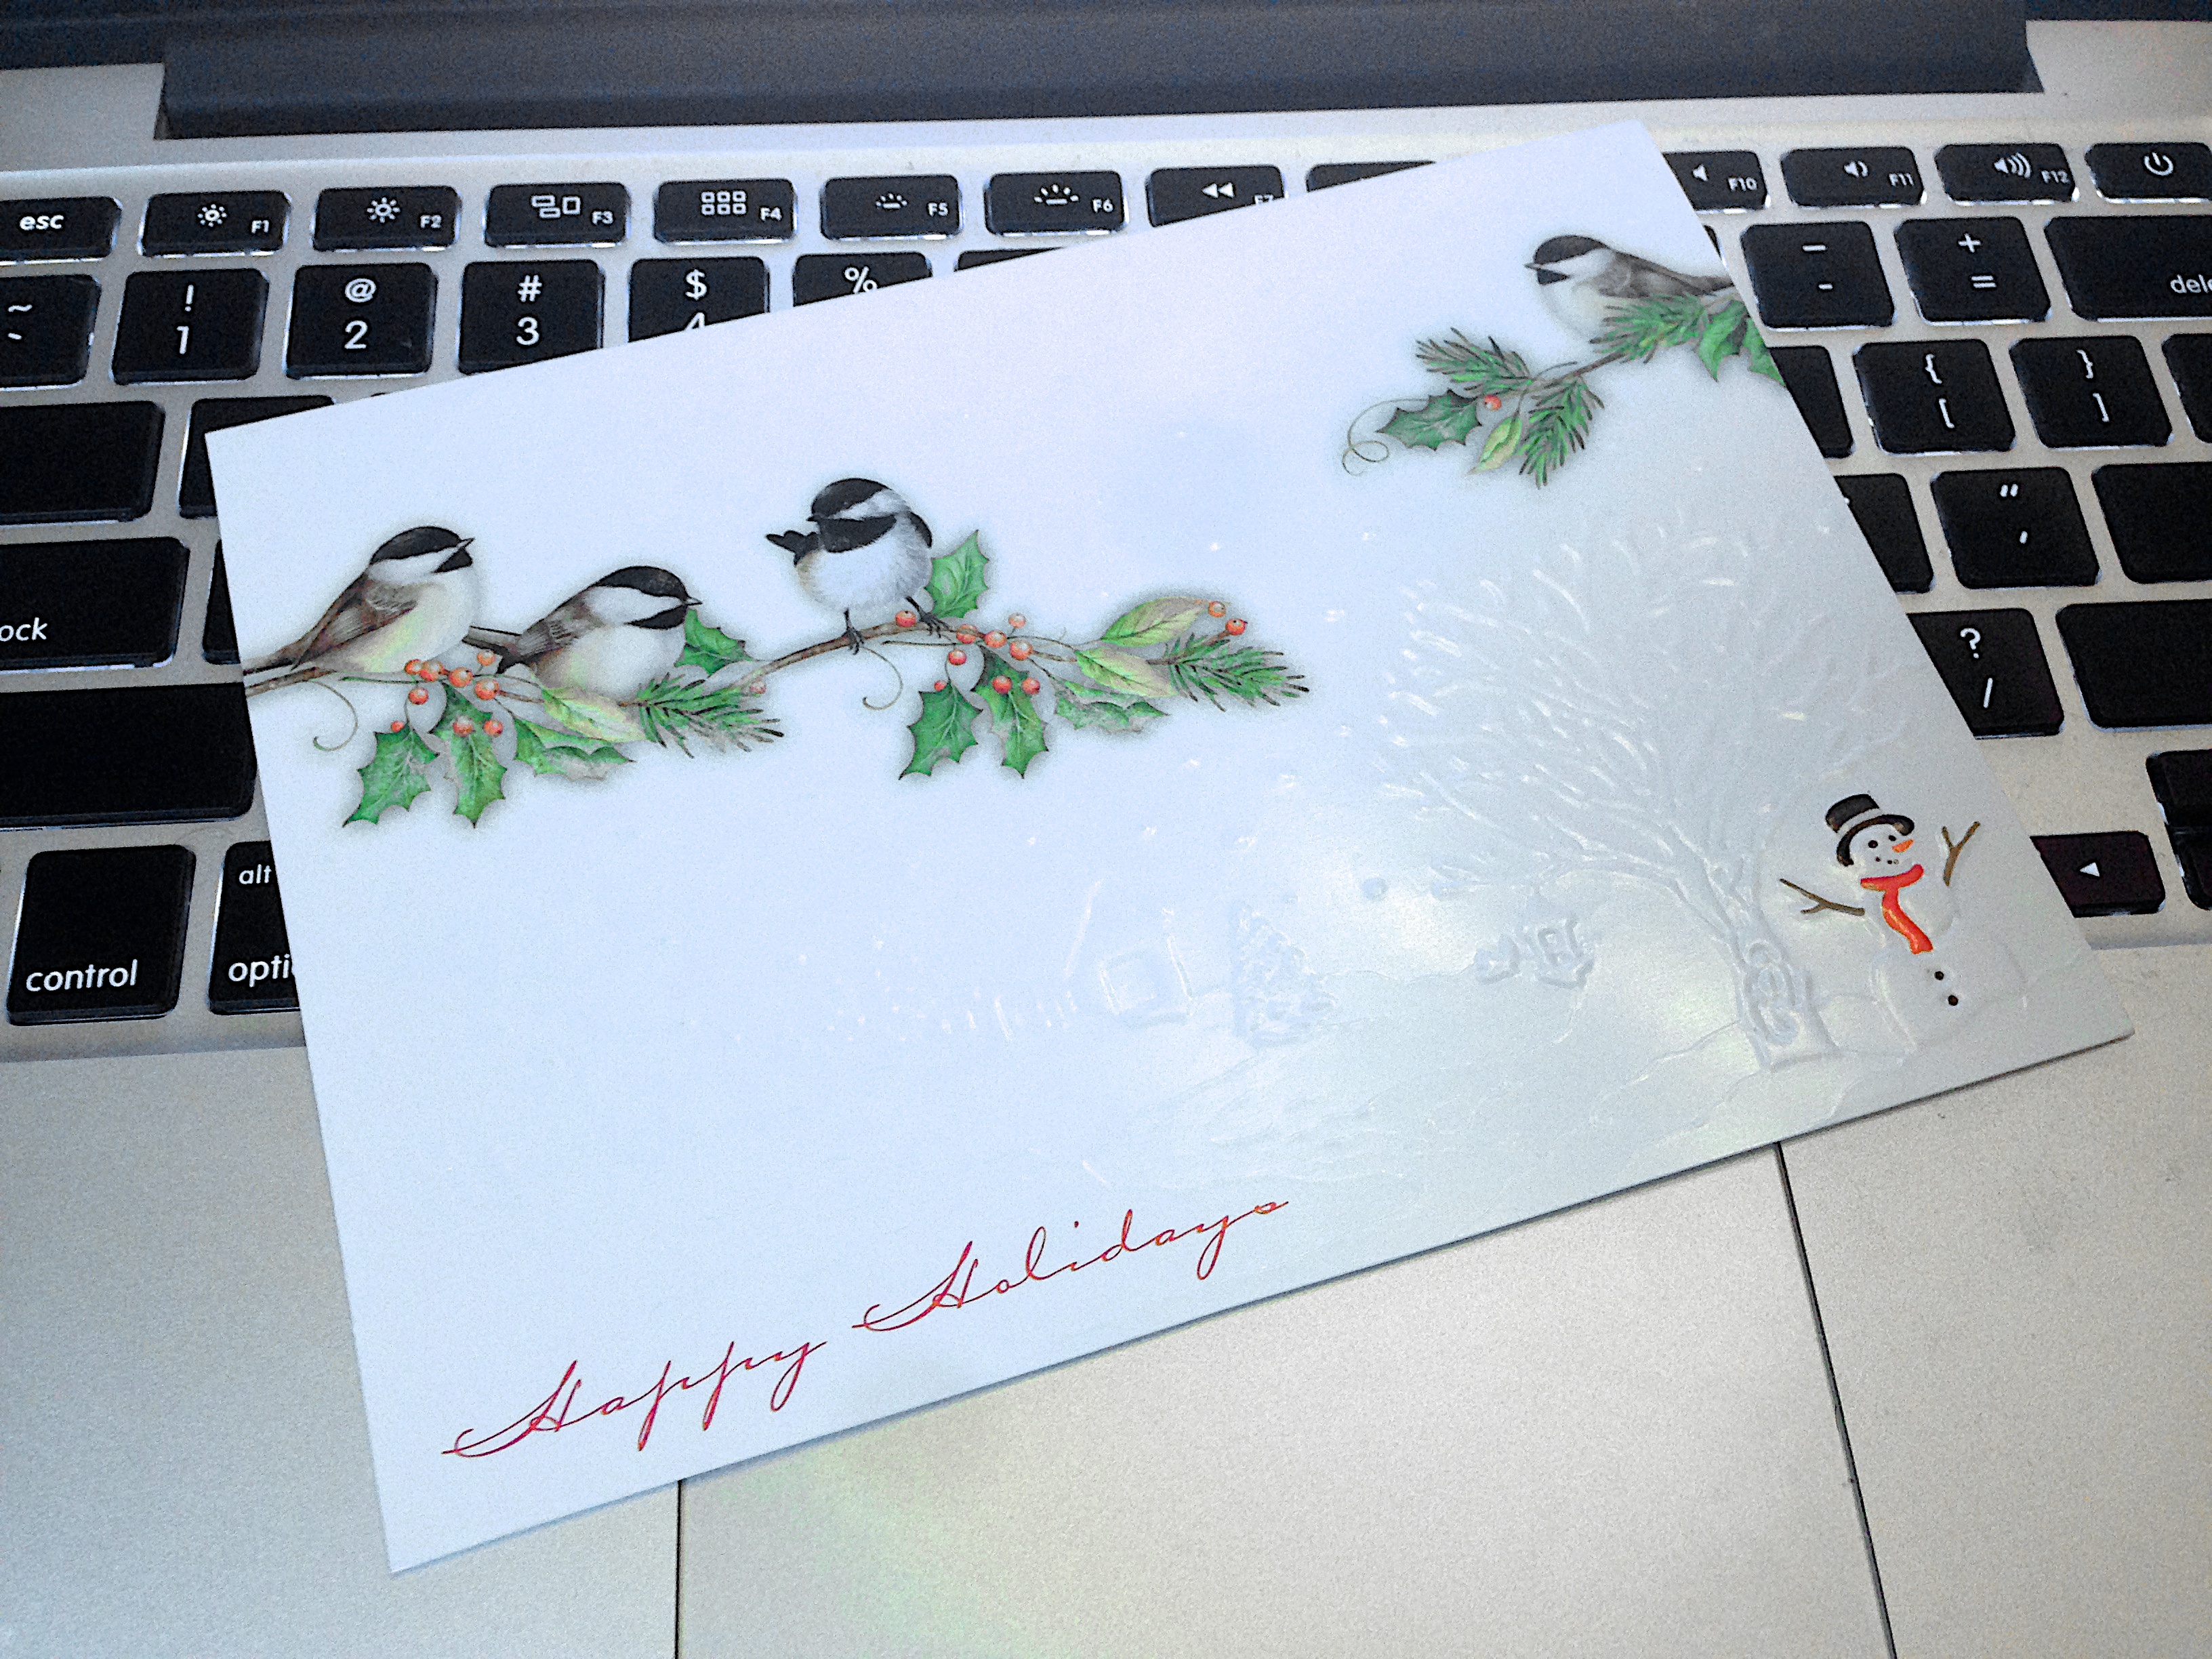
holiday, card, brand, art, sketch, drawing, design, xmas, shape